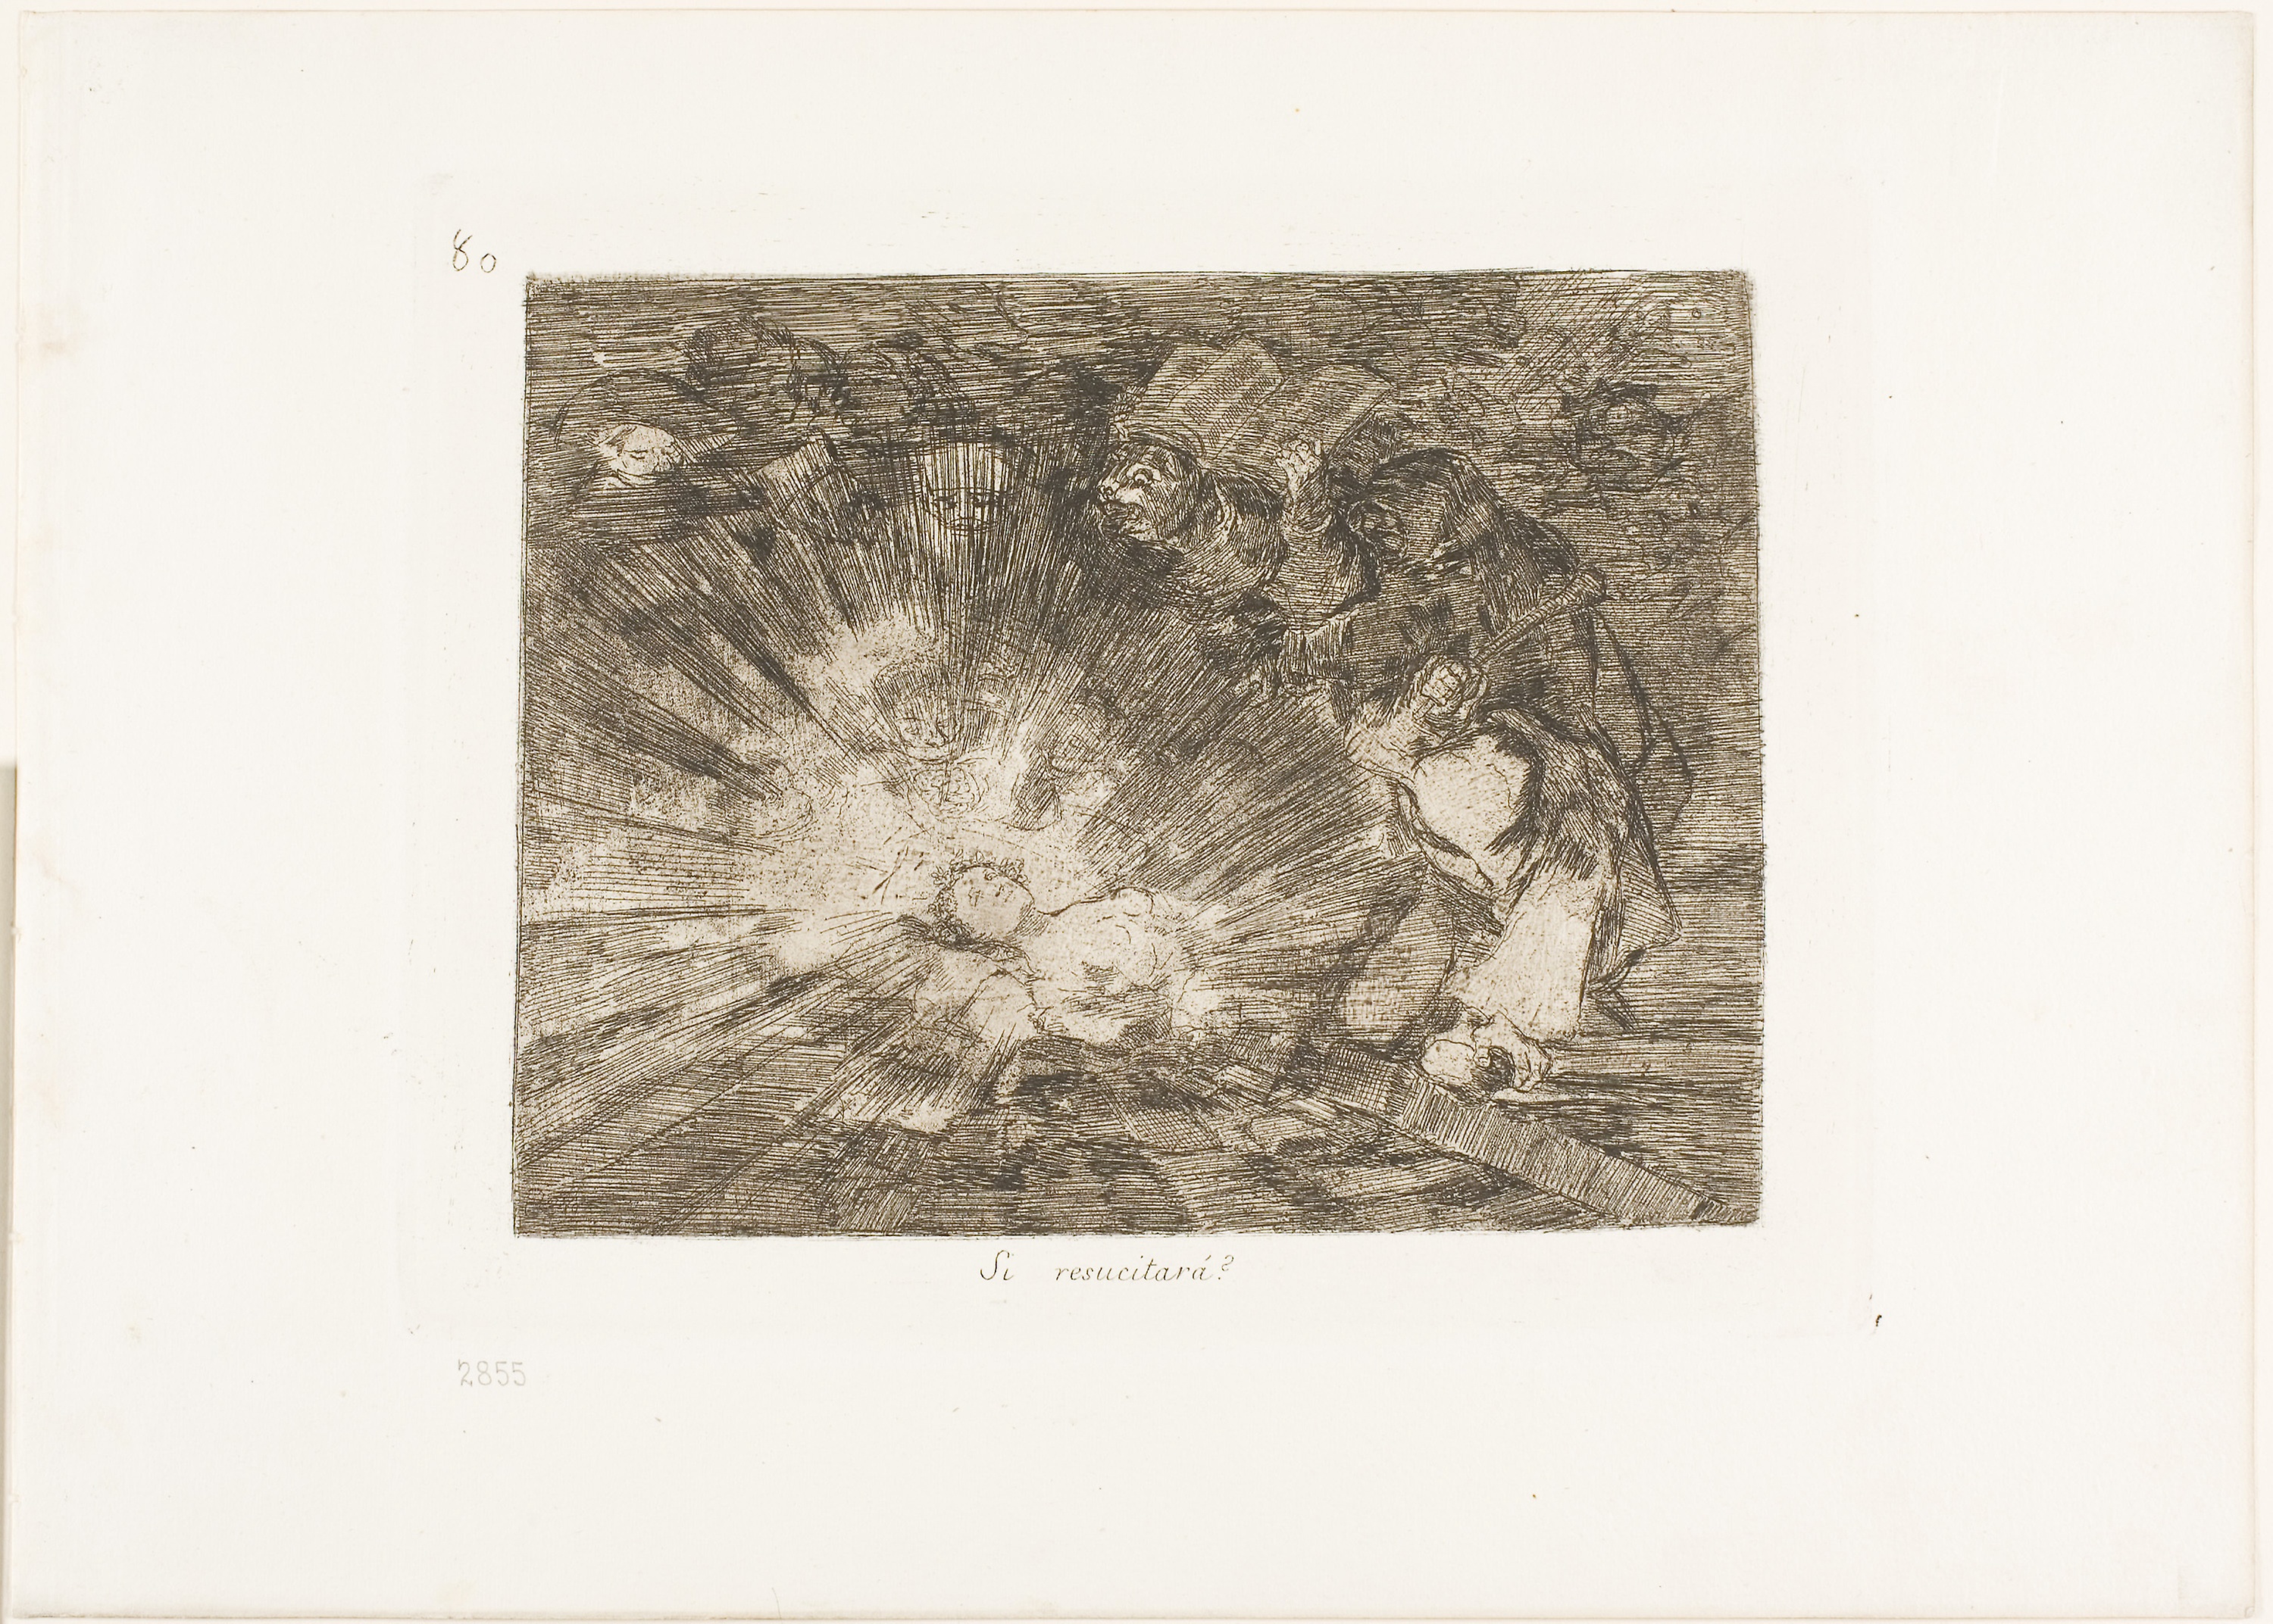
art, artwork, drawing, modern art, printmaking, visual arts